Professor Elemental

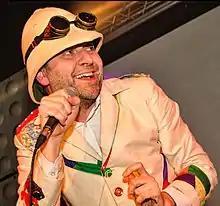
Professor Elemental in 2018

Paul Alborough (born 1 June 1975), professionally known as Professor Elemental, is a steampunk and chap hop musical artist.